Partenstein

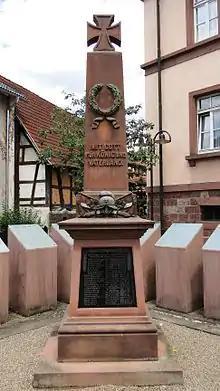
Memorial for the war dead

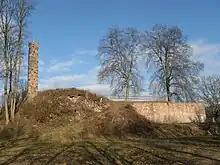
Ruins of "Burg Bartenstein"

According to official statistics, there were 167 workers on the social welfare contribution rolls working in producing businesses in 1998. In trade and transport this was 0. In other areas, 90 workers on the social welfare contribution rolls were employed, and 1,090 such workers worked from home. There were 12 processing businesses. Four businesses were in construction, and furthermore, in 1999, there were 12 agricultural operations with a working area of 81 ha, of which 3 ha was cropland and 79 ha was meadowland.